Anthony Martial

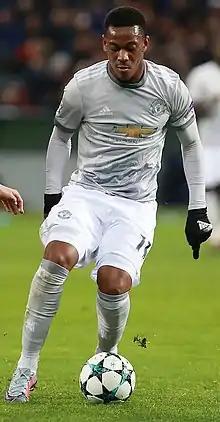
Martial playing for Manchester United in 2017

Anthony Jordan Martial (born 5 December 1995) is a French professional footballer who plays as a forward for Super League Greece club AEK Athens.